Rochester subway

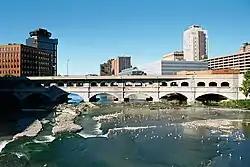
The Broad Street Bridge in 2002

The property of the abandoned subway tunnel belongs to the city of Rochester. In recent decades, city officials have considered several plans to fill or renovate the tunnel. While it remains abandoned, the tunnel has become a refuge for the homeless, a destination for urban explorers, and a canvas for local graffiti artists.